Yumen Pass

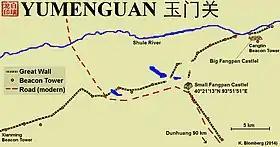
Map over Yumen Pass

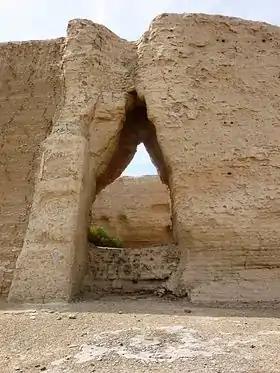
The Small Fangpan Castle at Yumenguan – entrance from the north

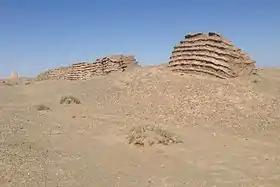
The Great Wall from Han dynasty at Yumen Pass

Yumen Pass, or Jade Gate or Pass of the Jade Gate, is the name of a pass of the Great Wall located west of Dunhuang in today's Gansu Province of China. During the Han dynasty (202 BC – AD 220), this was a pass through which the Silk Road passed, and was the one road connecting Central Asia with East Asia (China), the former called the Western Regions. Just to the south was the Yangguan pass, which was also an important point on the Silk Road. These passes, along with other sites along the Silk Road, were inscribed in 2014 on the UNESCO World Heritage List as the World Heritage Site. The pass is at an elevation of 1400 meters.